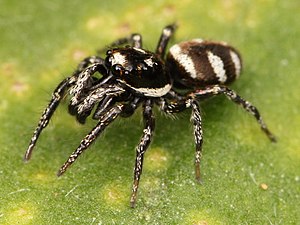
Almindelig zebraedderkop
Han Salticus scenicus
Han Salticus scenicus
Almindelig zebraedderkop er en edderkop af familien springedderkopper.